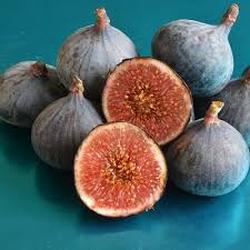
Label: Fig